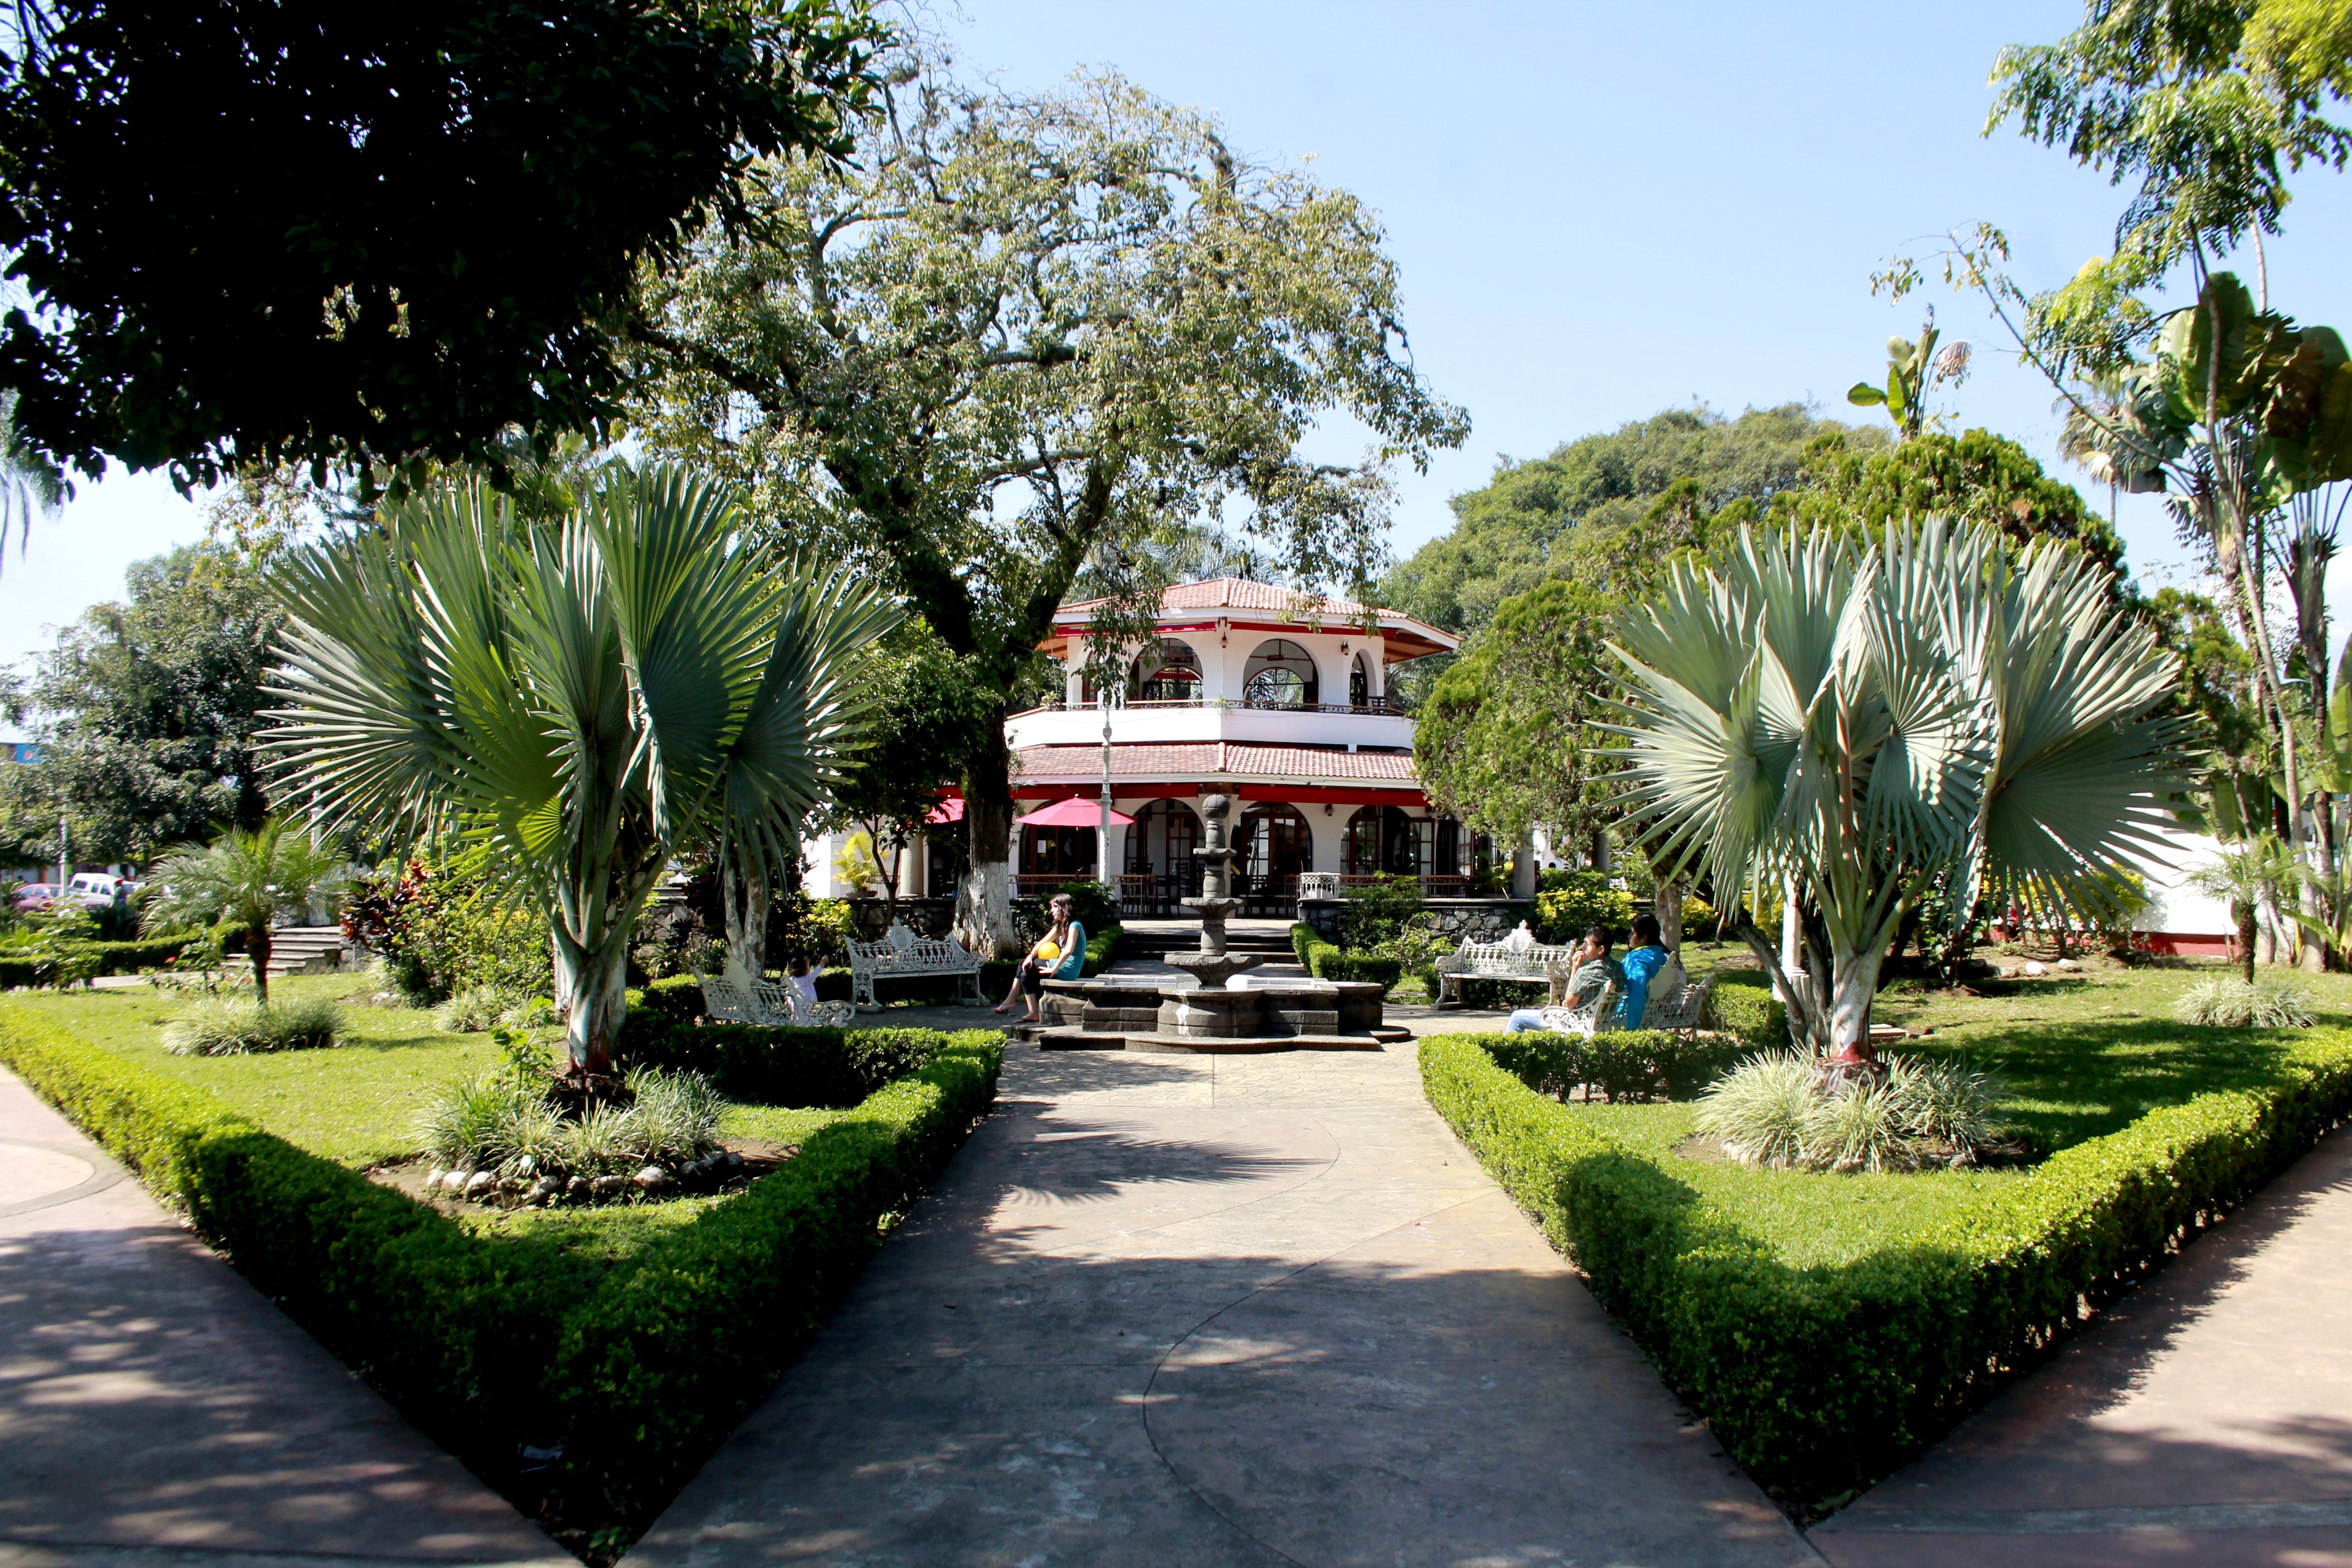
tree, walkway, vacation, park, botany, garden, tourism, trees, resort, botanical garden, estate, palma, arecales, palm family